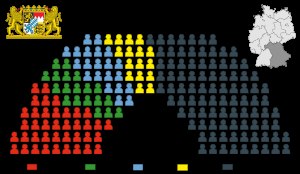
De tyske delstatsparlamenter / Pladsfordeling i grafisk fremstilling
Pladsfordelingen i Landtag Bayern
I Tysklands 16 delstatsparlamenter er der i øjeblikket 10 forskellige partier repræsenteret.